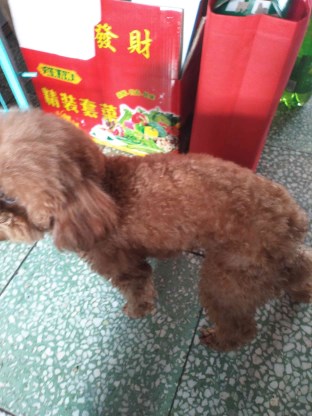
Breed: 7449-n000128-teddy